Technological pedagogical content knowledge

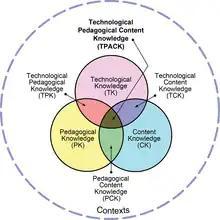
Figure 1. Visual representation of the Technological, Pedagogical, and Content Knowledge framework updated to include Context. “Reproduced by permission of the publisher, © 2012 by tpack.org”

The Technological Pedagogical Content Knowledge (TPACK) framework is an educational model that describes the intersections between technology, pedagogy, and content for the effective integration of technology into teaching. TPACK became popular in the early 2000s.